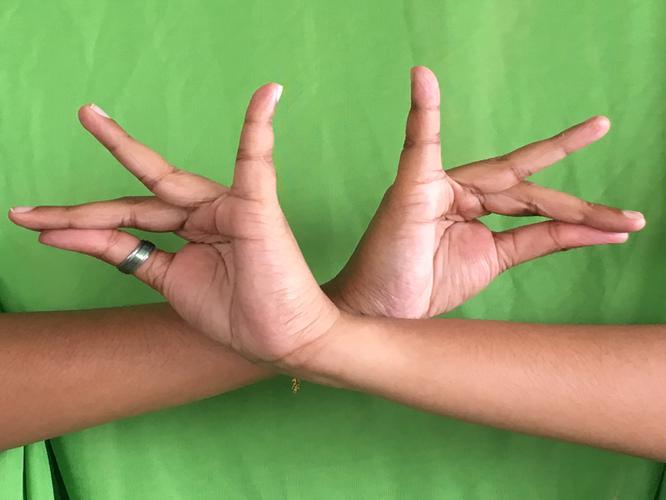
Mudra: Katakavardhana
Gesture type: double_hand